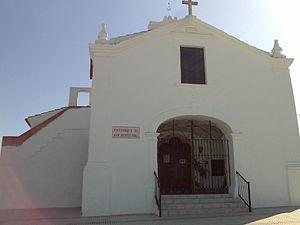
Olivence est une ville ainsi qu'une municipalité dans une zone frontalière, dont la délimitation est l'objet d'un litige entre le Portugal et l'Espagne. Pour l'administration espagnole, Olivence est située dans l'ouest de la province de Badajoz, dans la communauté autonome d’Estrémadure. Pour l'administration portugaise, Olivence est une municipalité portugaise du District de Portalegre, sous-région et province du Haut Alentejo, divisée en cinq paroisses civiles.